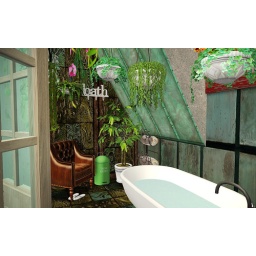
Bedroom / bathroom in a winter garden spirit. 1st floor